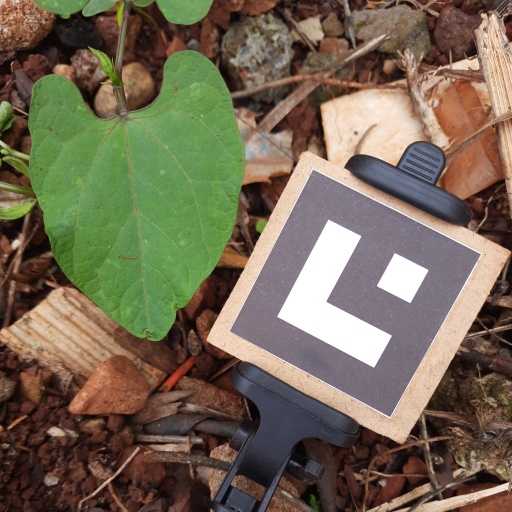
Observations: wavy surface, no eating holes, with soild dust, under shade